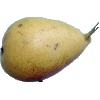
Label: Pear 2